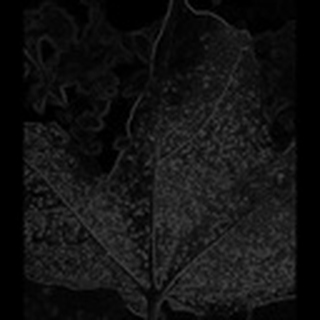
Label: cotton_aphids